Kommos (Crete)

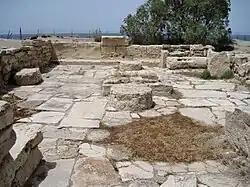
Temple C was a Classical Greek temple.

The LMIIIA "Building P" has been described as "perhaps the most curious" building at the site. Consisting of six long narrow galleries, its layout resembles Minoan storerooms. However, the galleries were open on their western sides, suggesting that their contents were left unsecured. Particularly since the open side faces the sea, the building is standardly interpreted as an early example of a ship shed. However, unlike Classical-era buildings of this sort, Building P was not on the shoreline and lacked a slipway. Thus, archaeologists hypothesize that the building was used for longer term storage than later examples. This interpretation is bolstered by the discovery of residue from hematite anti-fouling paint in the building as well as a comparable structure at Knossos's port of Katsamba.